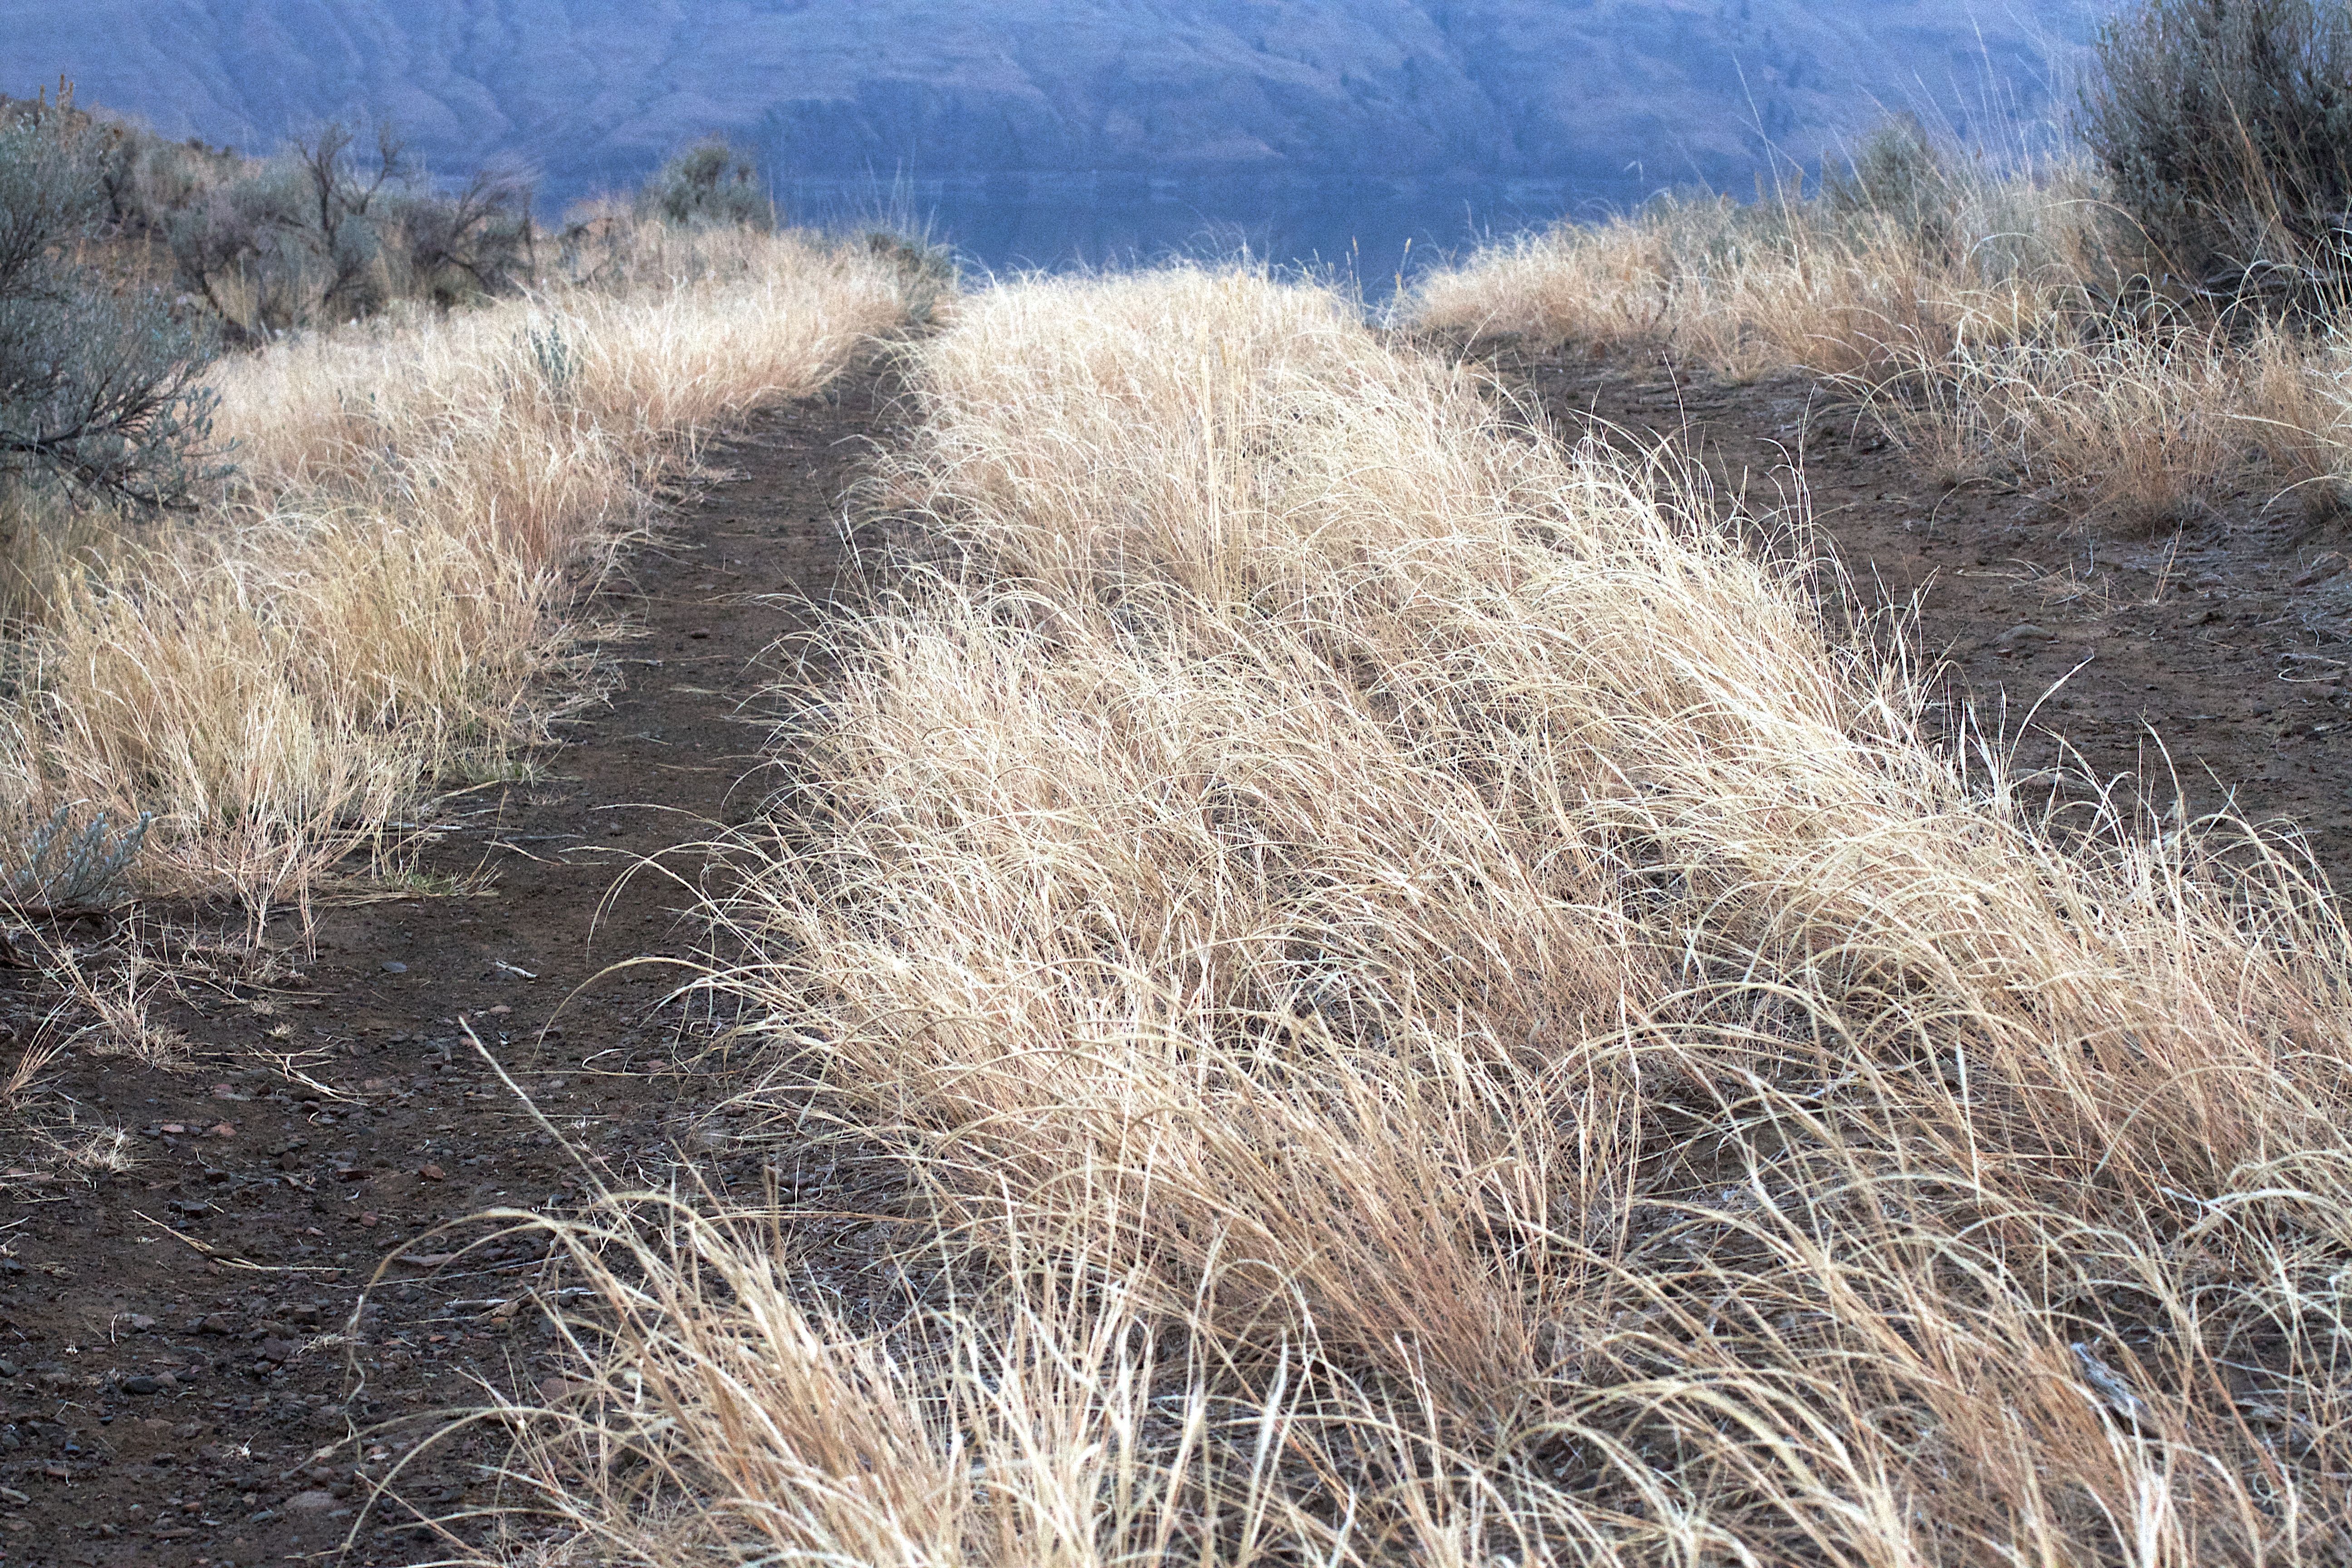
grass, marsh, plant, road, field, prairie, frost, grassland, wetland, habitat, ecosystem, tundra, steppe, natural environment, grass family, phragmites